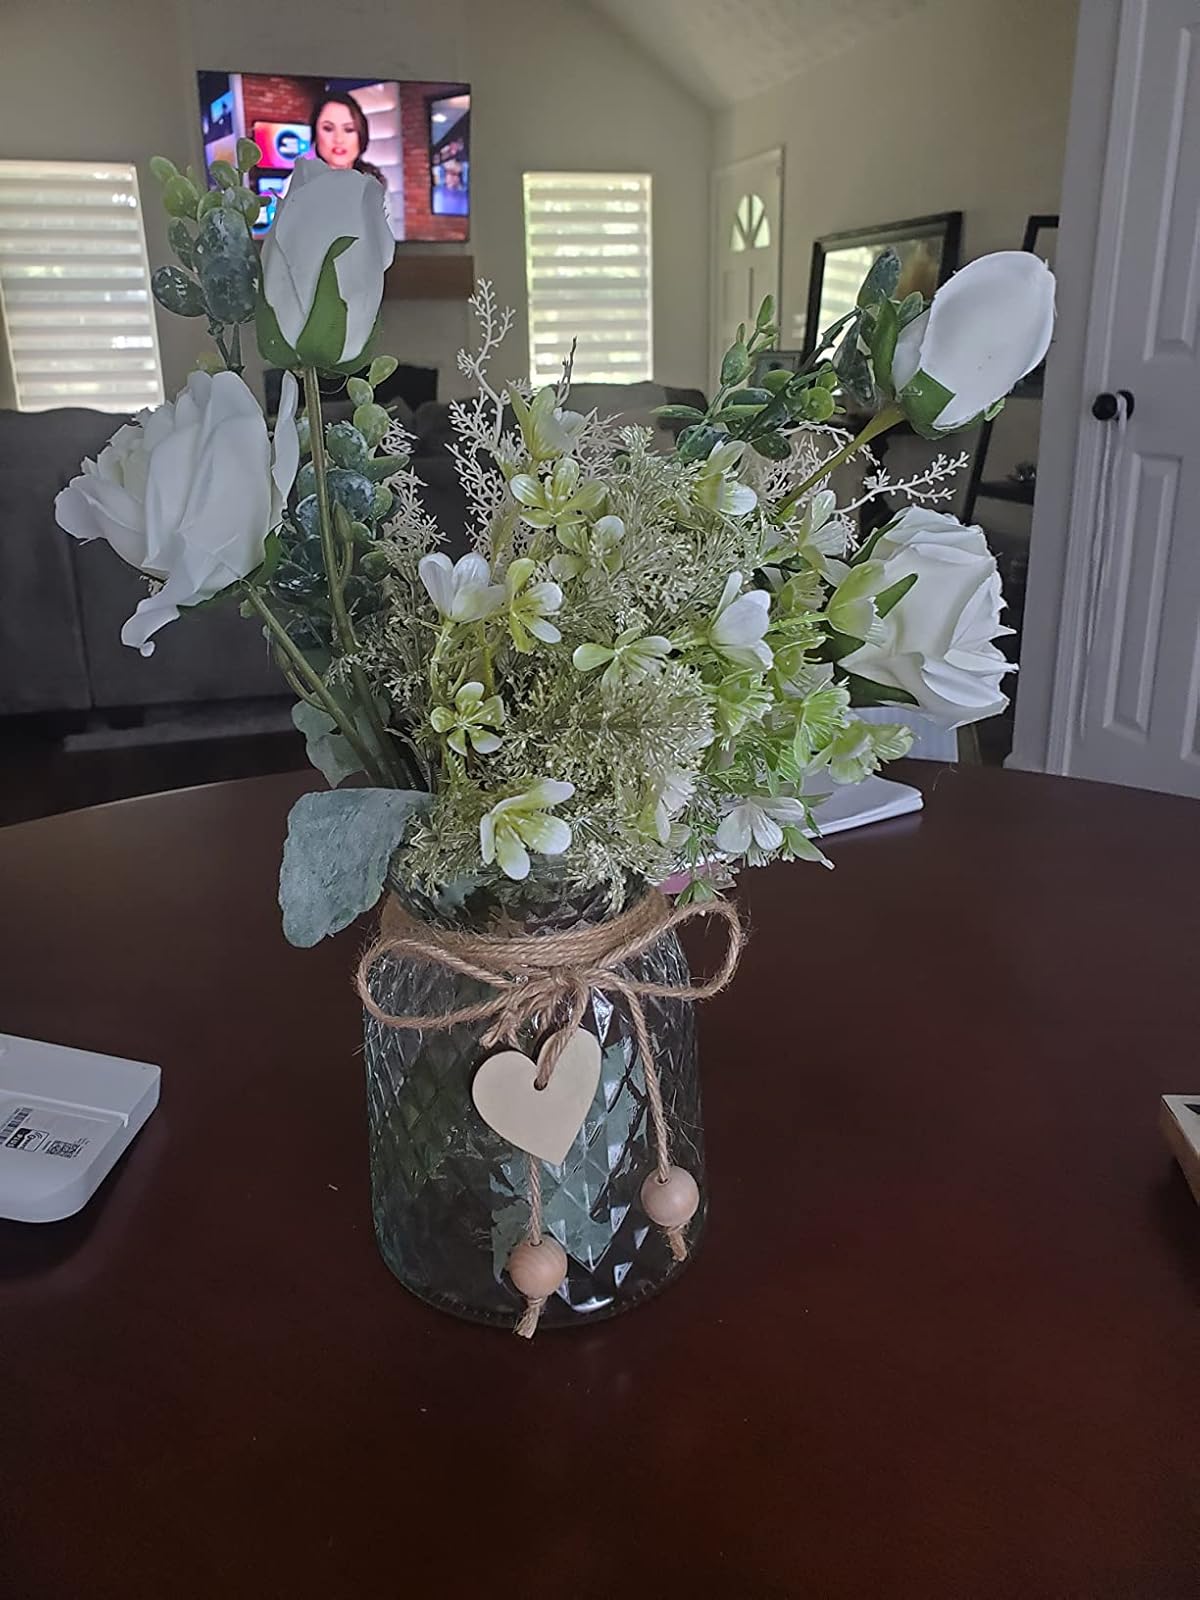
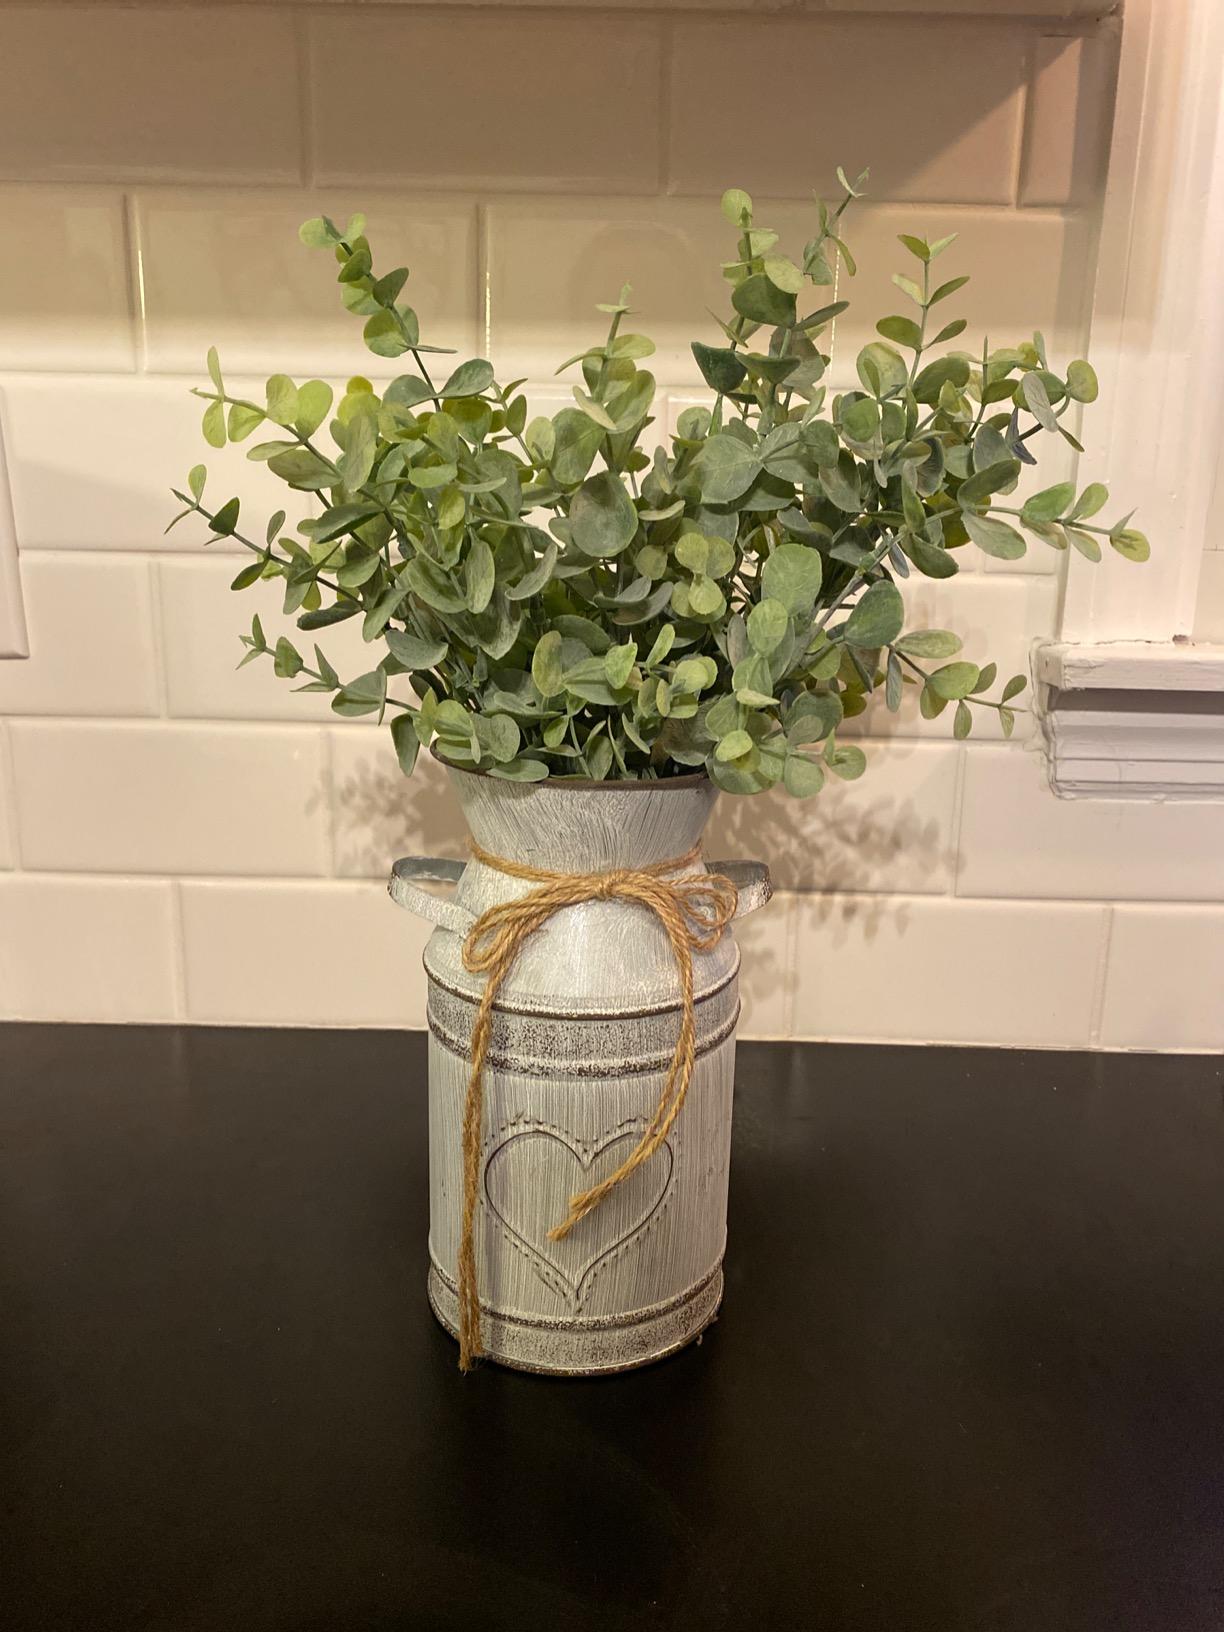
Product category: vase
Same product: no